William Caryl Ely

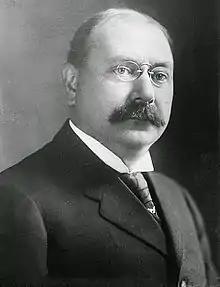

William Caryl Ely (February 25, 1856 – December 14, 1921) was an American lawyer and politician from New York.